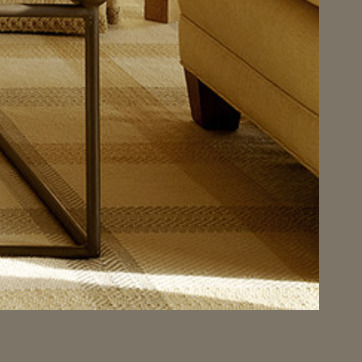
Material: carpet